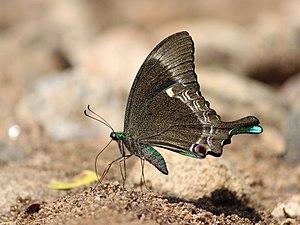
Papilio est un genre de lépidoptères de la famille des Papilionidae. Présent sur tous les continents, ce genre est particulièrement diversifié en Afrique, en Asie tropicale et en Amérique centrale.